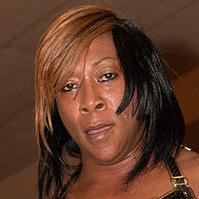
Age: 40